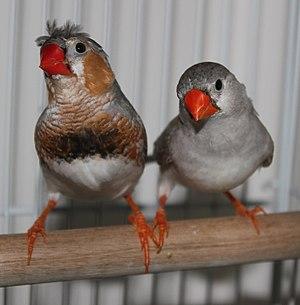
Le Diamant mandarin est une espèce d'oiseaux de la famille des Estrildidé. Parfois nommé Mandarin tout court, c'est le membre de cette famille le plus commun et le plus familier du centre de l'Australie. Il existe un dimorphisme sexuel : le mâle a des joues orange, une poitrine possédant des rayures horizontales et une barre sombre, ainsi que des flancs roux ponctués de points blancs, attributs que la femelle ne possède pas. Les spécimens sauvages sont souvent plus petits que leurs homologues domestiques. Existent également les diamants mandarins de Timor, plus petits que les diamant mandarins « classiques ».